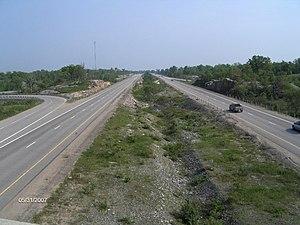
Autoroute ontarienne desservant le centre de l'Ontario, l'autoroute 400 est la principale autoroute nord/sud de la province, elle relie Toronto au centre et au nord de la province. La section nord de l'autoroute fait partie de la route transcanadienne.